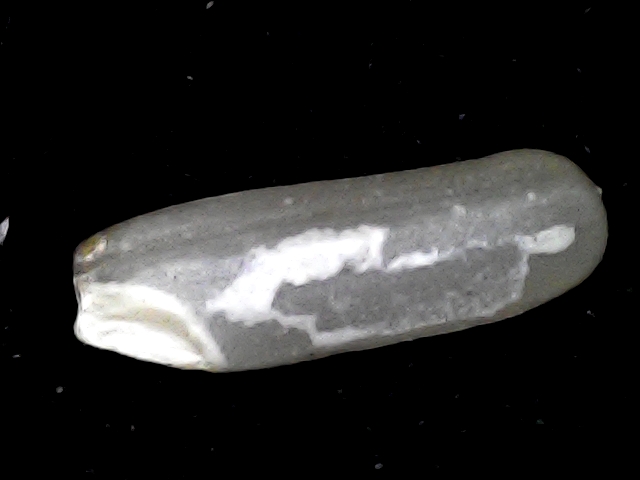
Rice variety: BD87